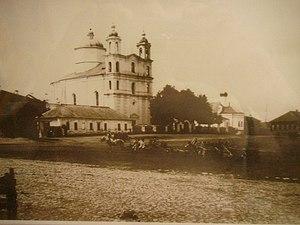
Tchavoussy ou Tchaoussy est une ville de la voblast de Moguilev, en Biélorussie, et le centre administratif du raïon de Tchavoussy. Sa population s'élevait à 10 525 habitants en 2017.